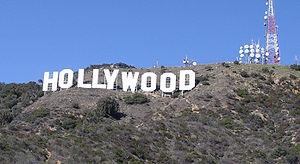
John Carpenter [dʒɑn ˈkɑɹpəntɚ] est un réalisateur, scénariste, producteur et compositeur américain né le 16 janvier 1948 à Carthage, dans l'État de New York.
L'industrie du spectacle ou industrie du divertissement, recouvre l’ensemble de l'industrie du divertissement.
L'économie de la Californie représente 14,5 % du PIB des États-Unis en 2018, niveau qui ferait de cet État, s’il était indépendant, la 5ᵉ puissance économique mondiale.